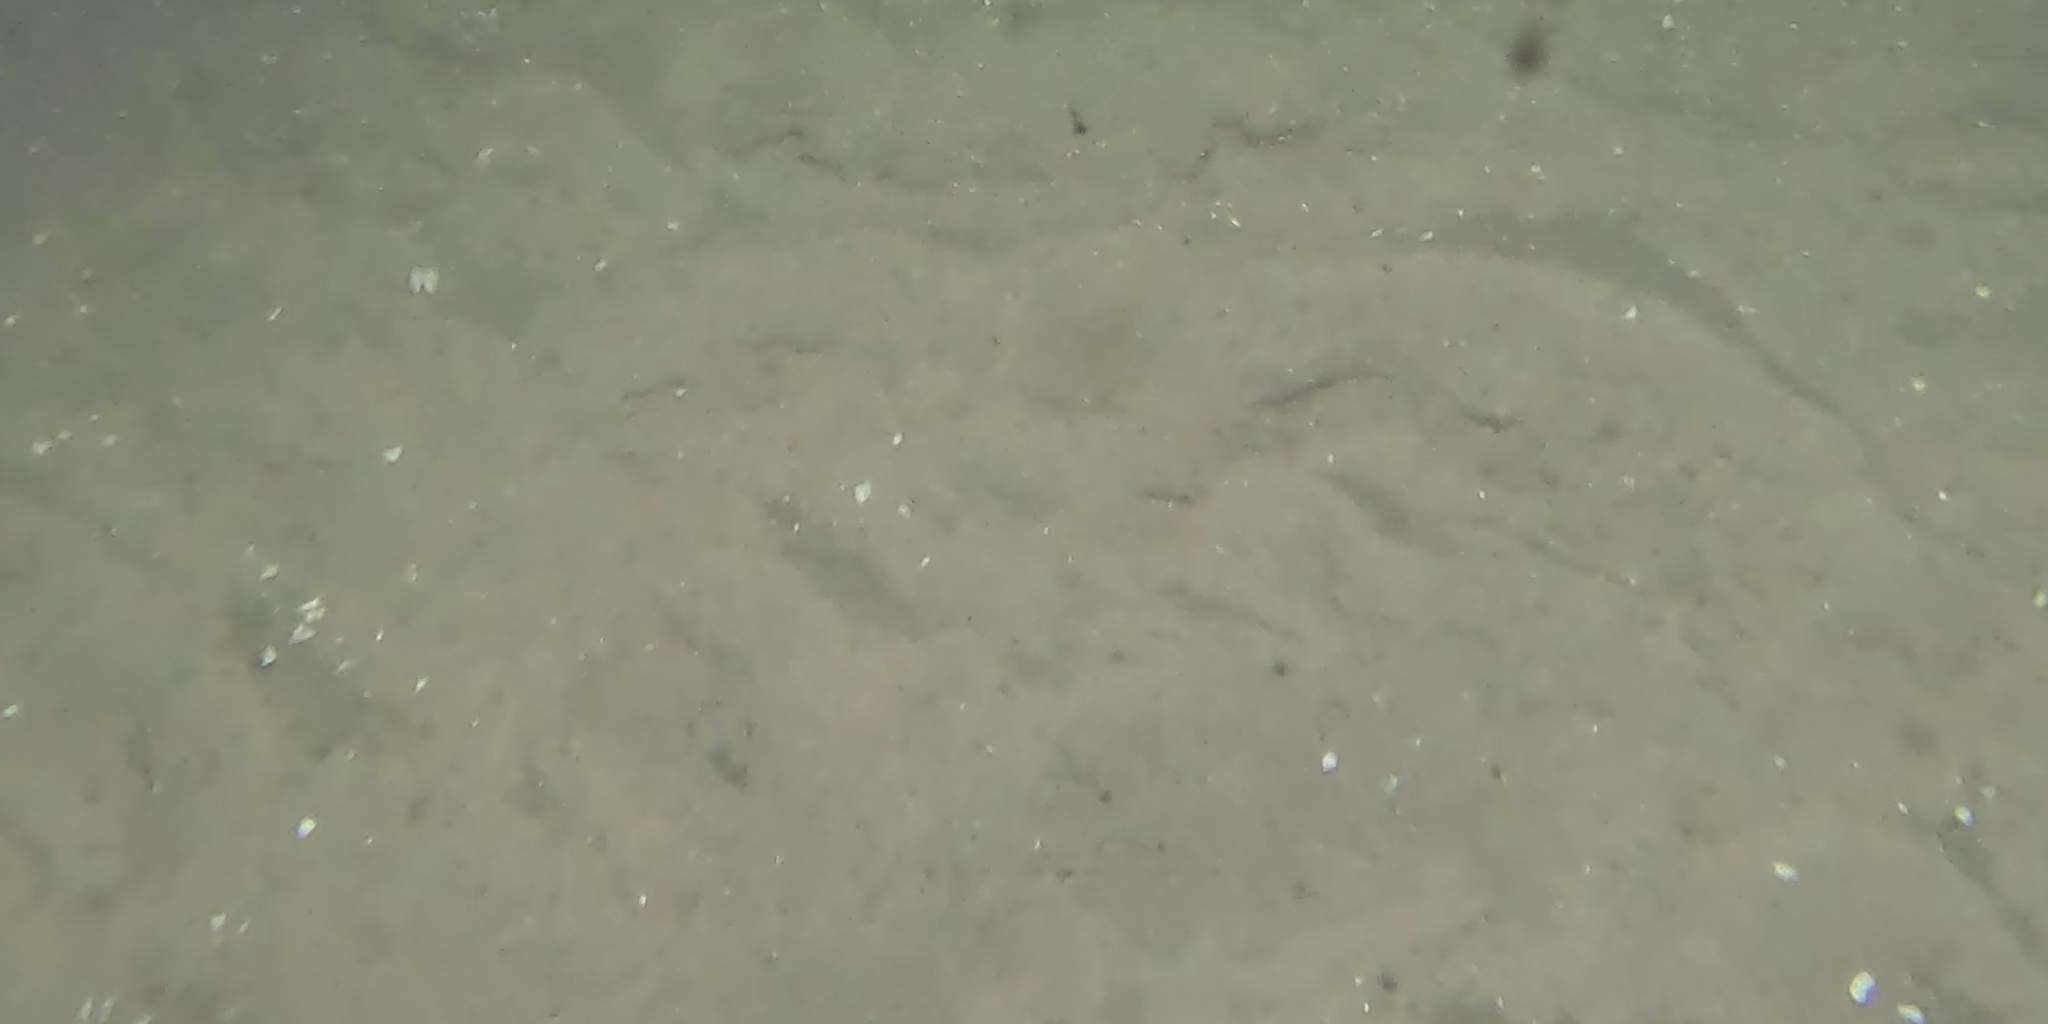
Seabed habitat: sand